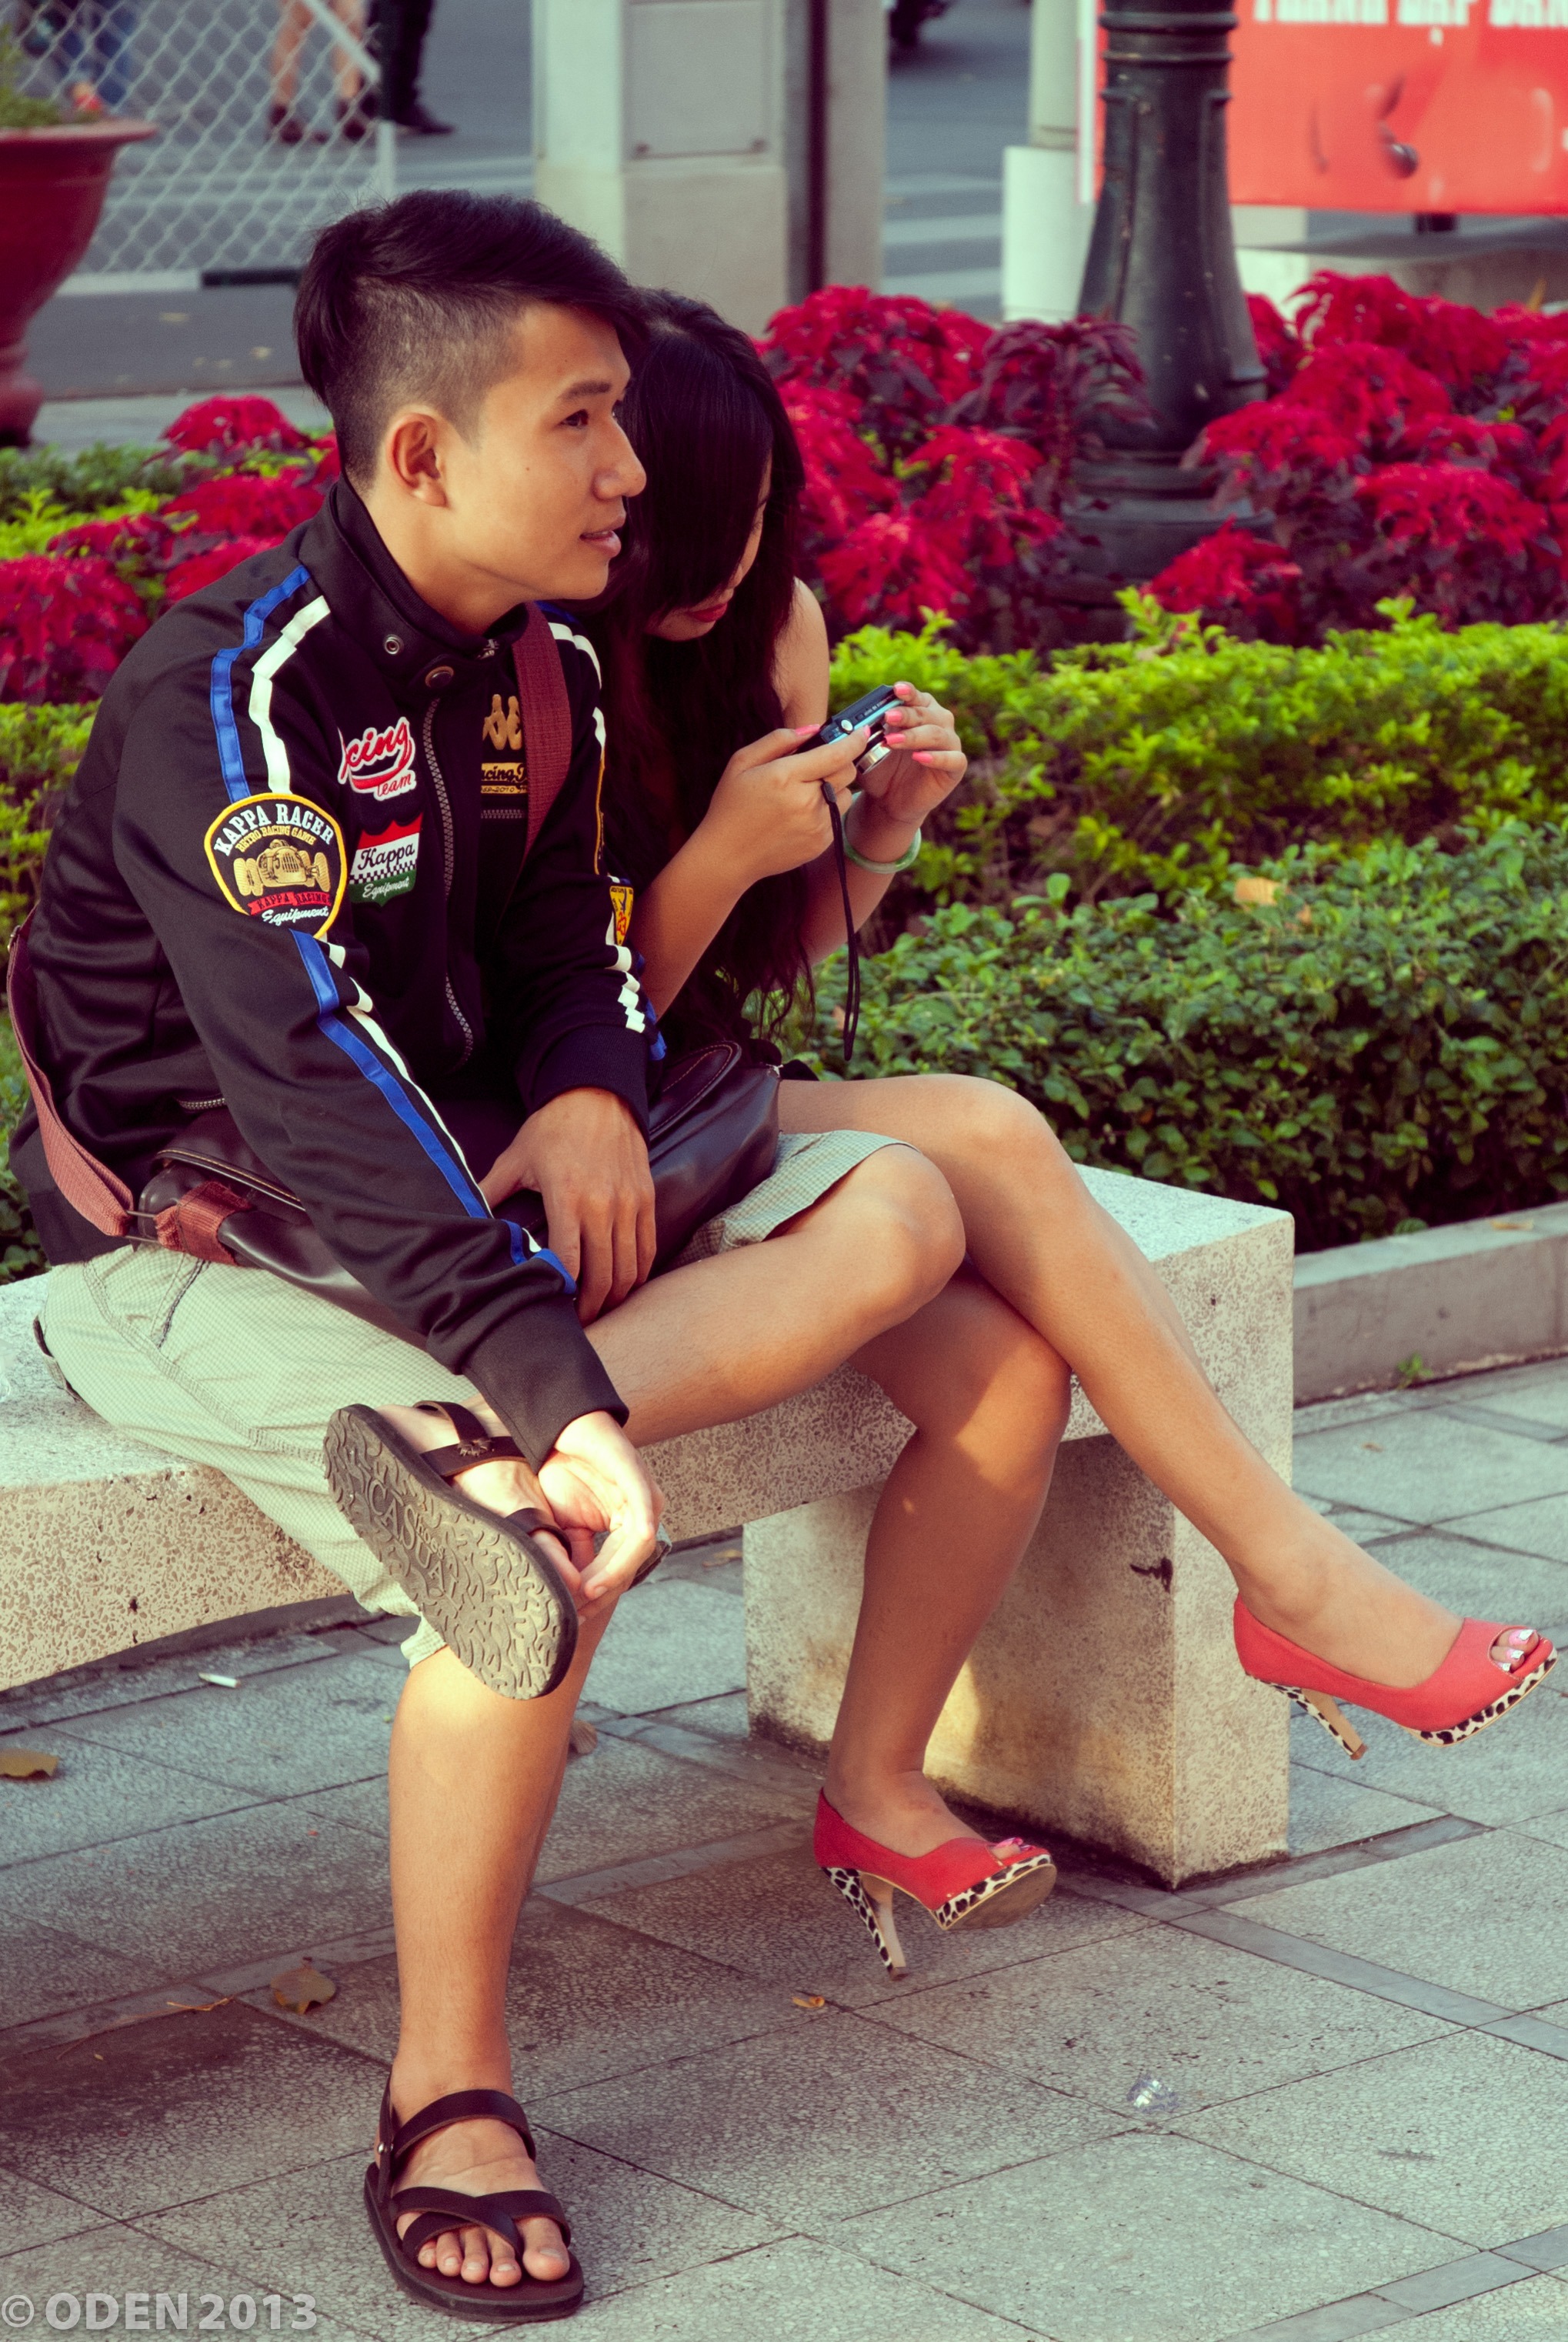
person, girl, woman, city, leg, model, spring, red, sitting, couple, fashion, clothing, lady, human body, saigon, vietnamese, thigh, beauty, beautiful, nice, lover, vietnam, interaction, abdomen, photo shoot, ho chi minh city, human positions, lunar new year